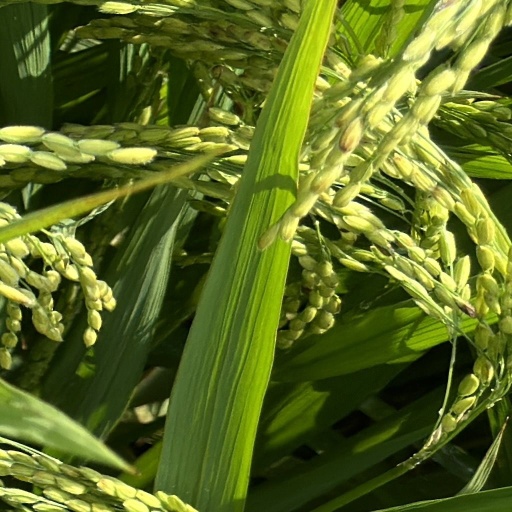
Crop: rice